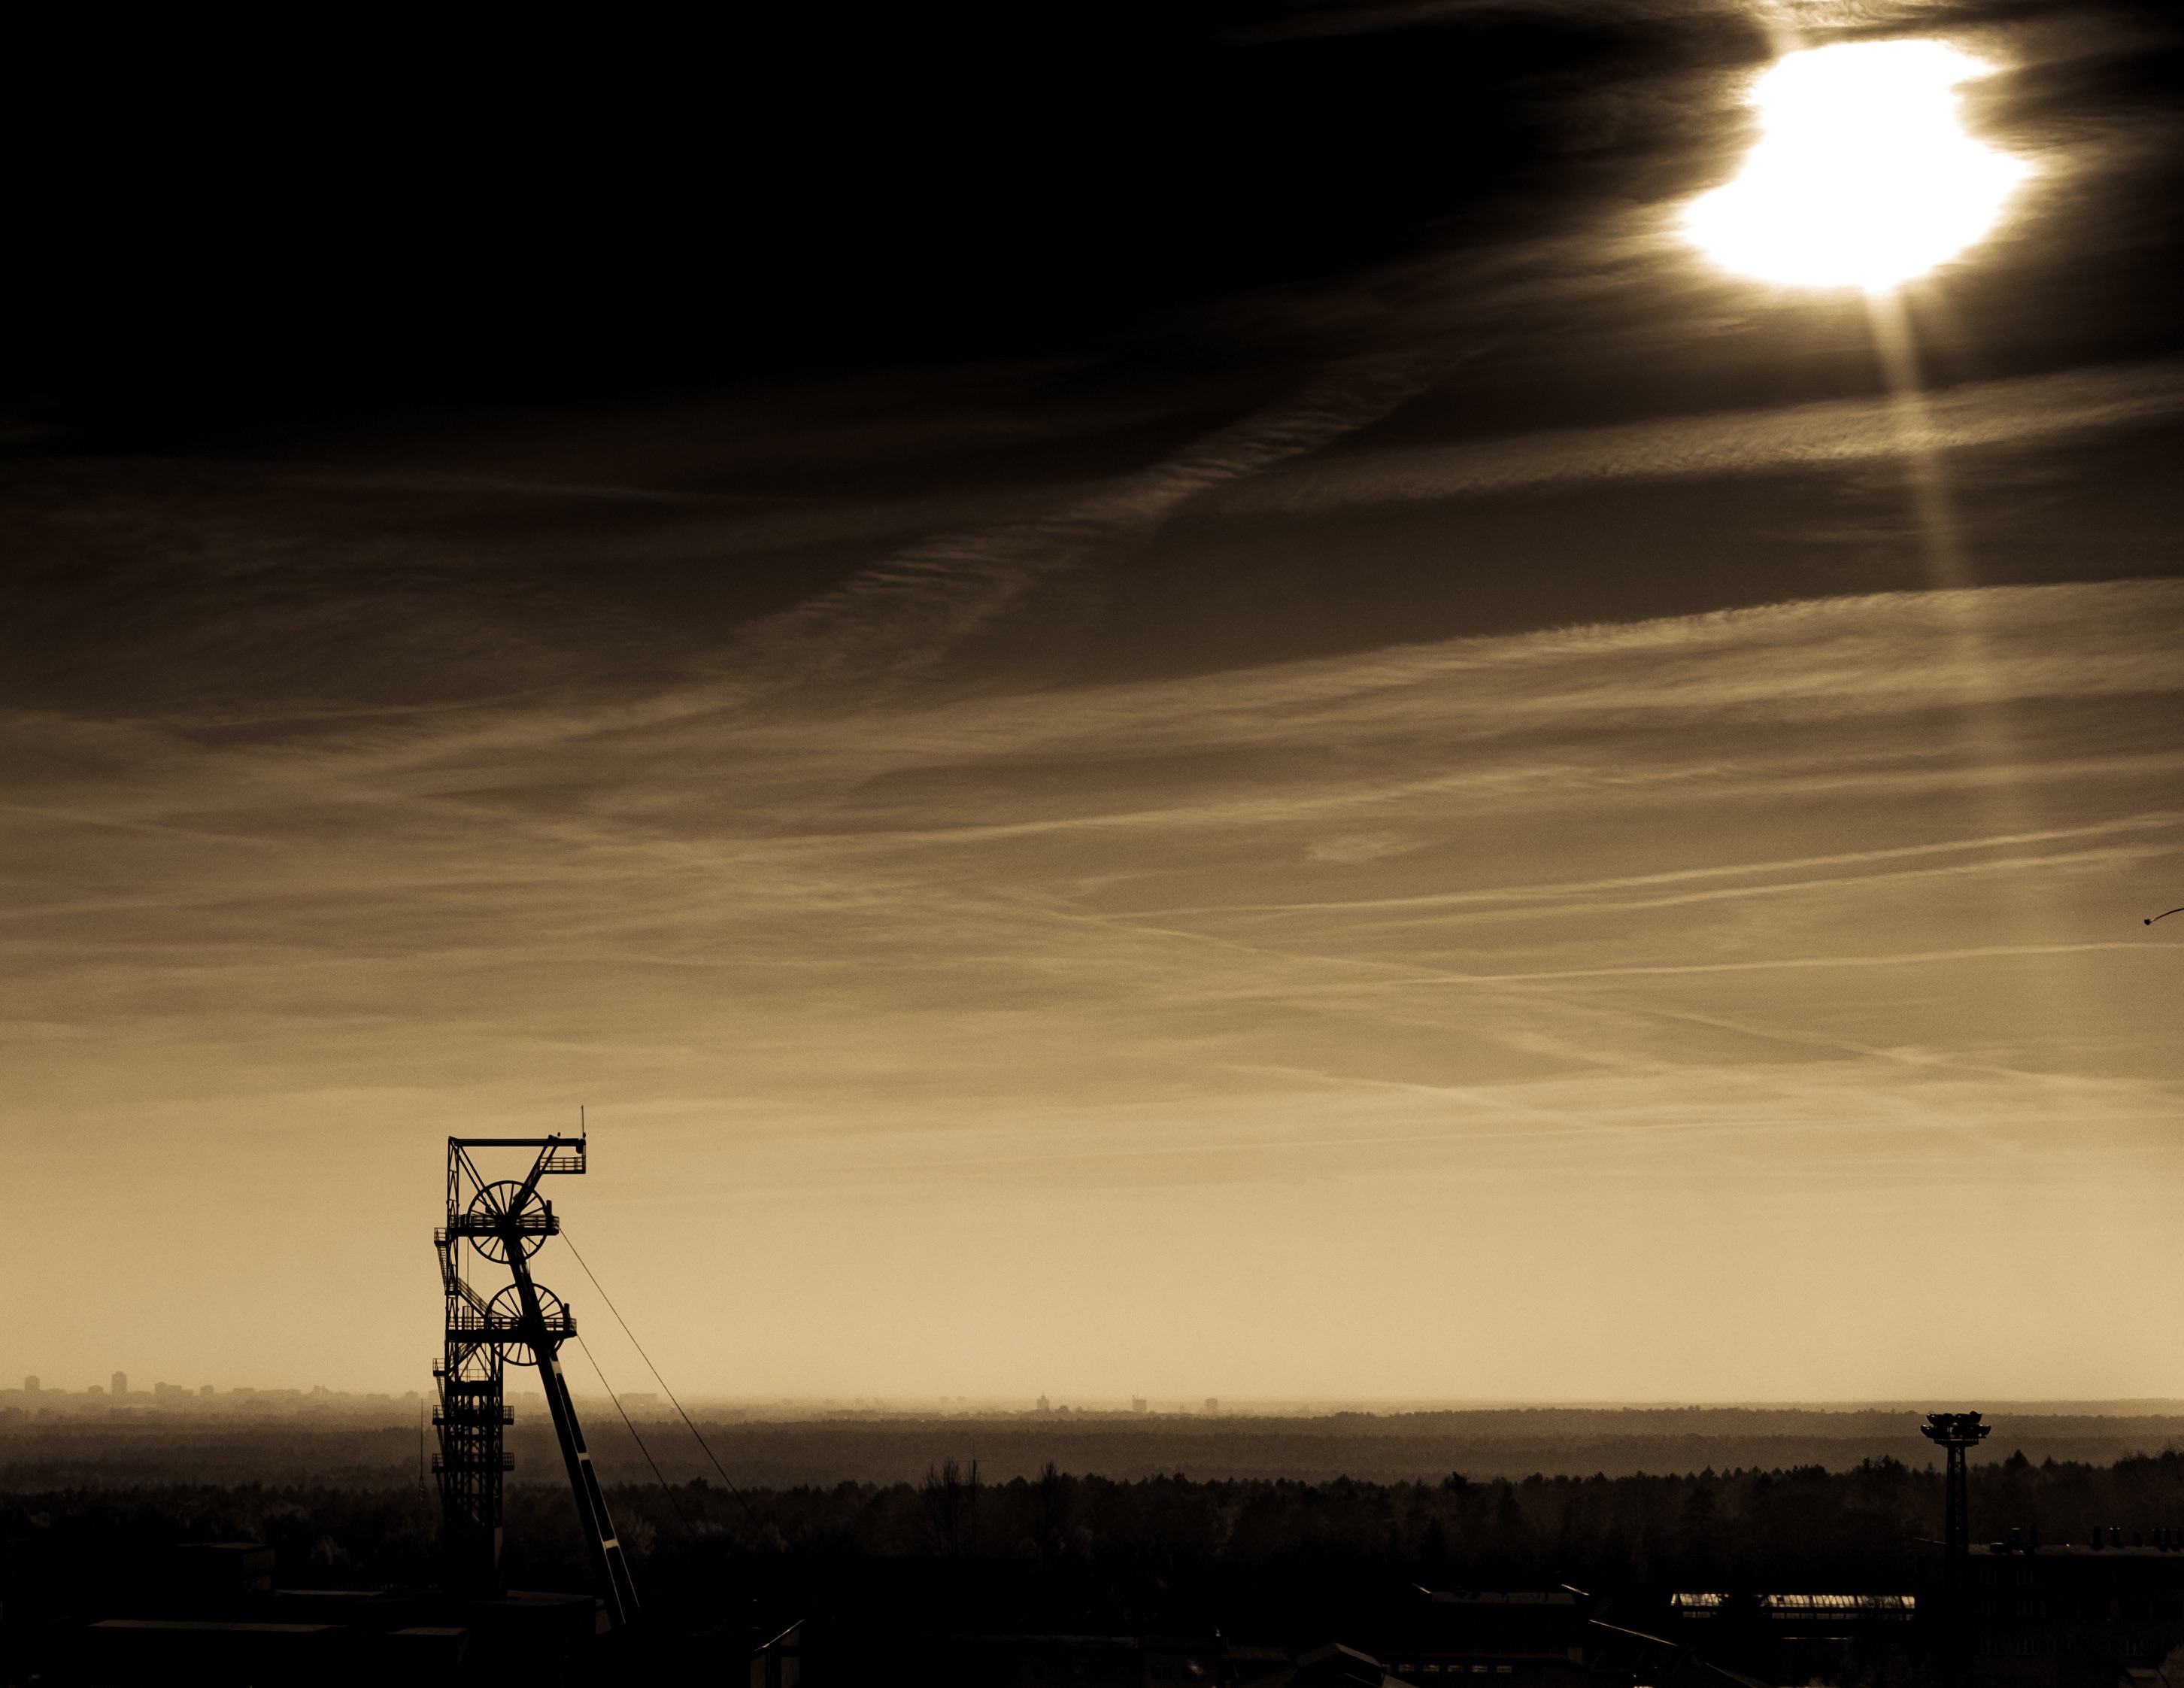
horizon, silhouette, light, cloud, sky, sun, sunrise, sunset, night, sunlight, morning, dawn, atmosphere, dusk, evening, reflection, darkness, atmospheric phenomenon, atmosphere of earth